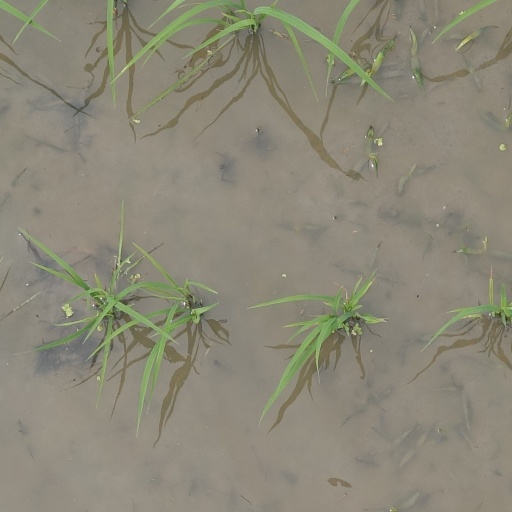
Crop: rice